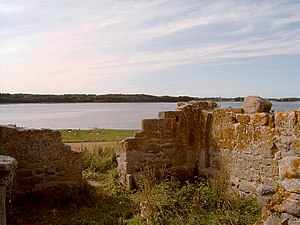
Eskilsø Kloster
Eskilsø klosters ruiner med Roskilde Fjord i baggrunden